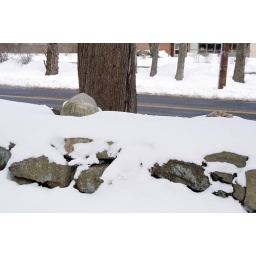
The snow covered stone wall in my brother-in-law's front yard.